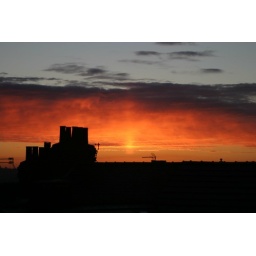
red sky in the morning, sailors warning.